First Daughter (2004 film)

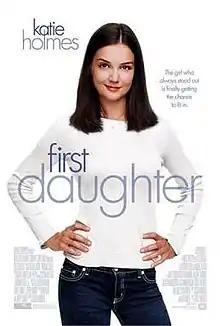
Theatrical release poster

First Daughter is a 2004 American romantic comedy-drama film released by 20th Century Fox. It stars Katie Holmes as Samantha MacKenzie, daughter of the President of the United States, who enrolls at college and develops a relationship with another student (Marc Blucas). The film follows Samantha as she experiences a new sense of freedom during her time away from the White House, and the advantages and disadvantages of her college life. It co-stars Michael Keaton as the President of the United States and Amerie as Samantha's roommate, Mia Thompson.